Architecture of Albania

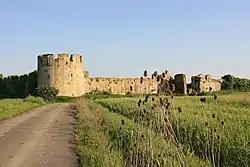
The Fortress of Bashtovë is on the tentative list for becoming an UNESCO World Heritage Site.

The Bachelors' Mosque is located at the lower part of Mangalem quarter of Berat, which is inscribed as a UNESCO World Heritage Site. As most of other mosques in the city, the Bachelors' Mosque was declared a Cultural Monument of Albania in 1961.